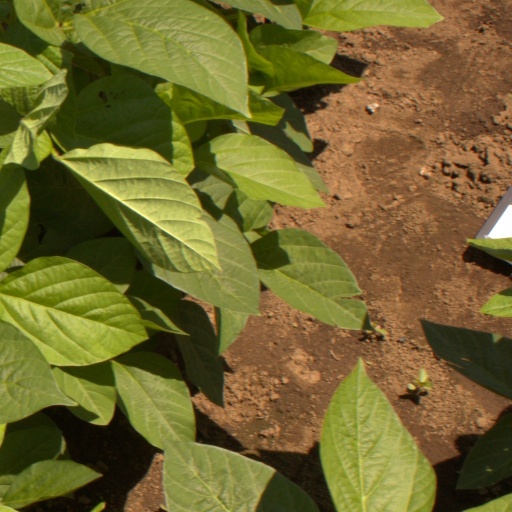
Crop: soybean